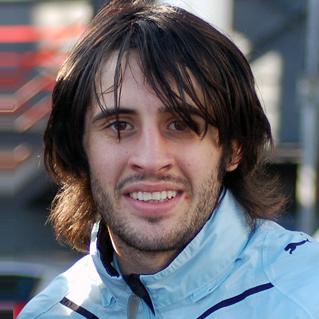
Age: 22